Queensland C13 Baldwin class locomotive

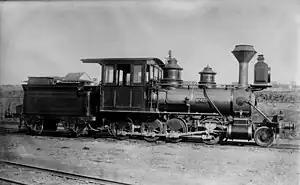
Queensland Railways C-13 Class No.42

The Queensland Railways C13 Baldwin class locomotive was a class of 2-8-0 steam locomotives operated by the Queensland Railways.